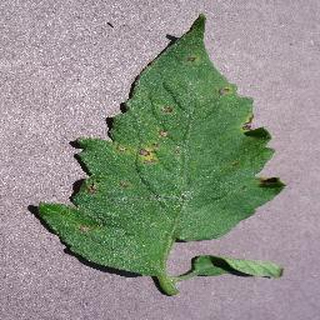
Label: tomato_septoria_leaf_spot